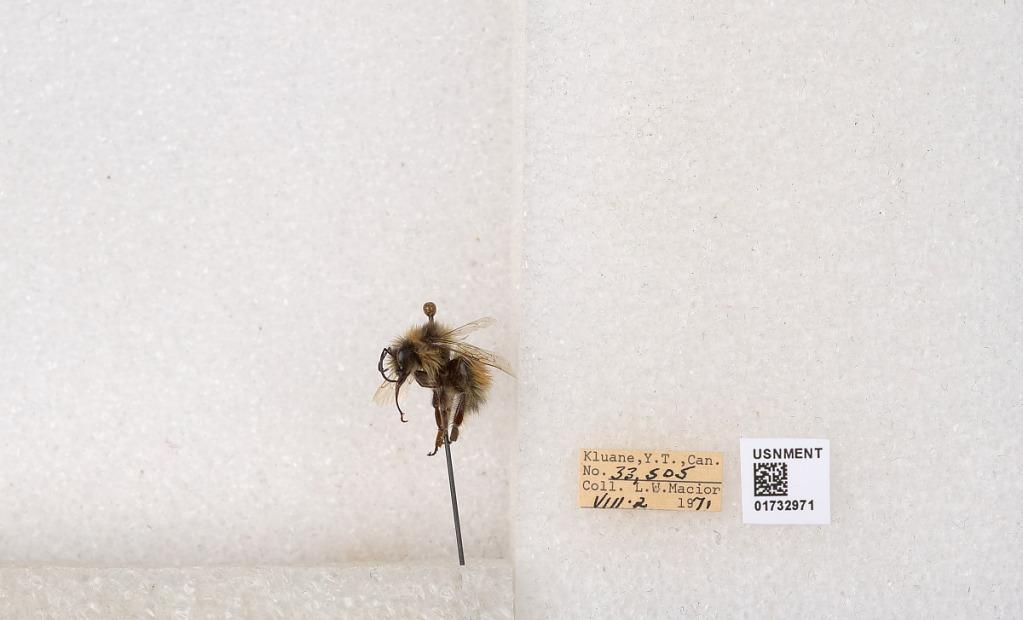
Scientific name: Bombus (Pyrobombus) sylvicola Kirby
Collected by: L. Macior
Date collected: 1971-8-2
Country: Canada
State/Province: Yukon Teritory
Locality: Kluane National Park and Reserve
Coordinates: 60.7493, -139.504